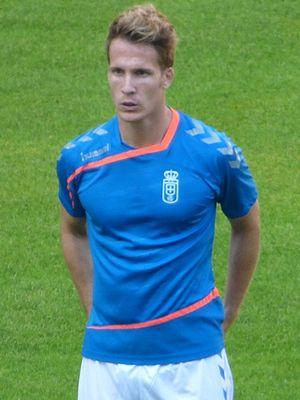
Néstor Susaeta Jaurrieta, né le 11 décembre 1984 à Eibar, est un footballeur espagnol qui joue au poste d'ailier au Rayo Majadahonda.